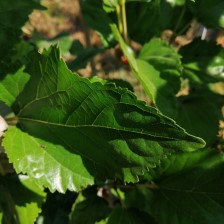
Variety: Buriram60